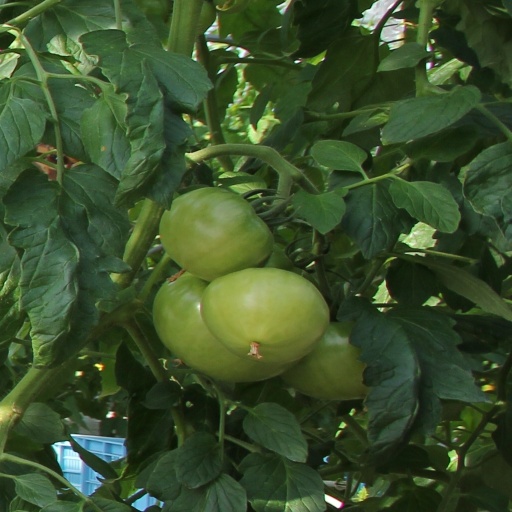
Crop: tomato